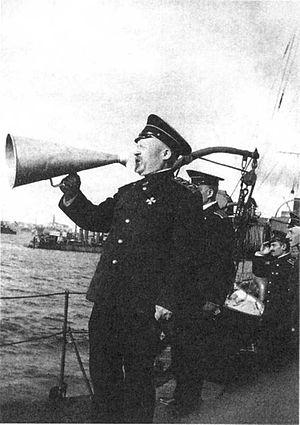
Nikolaï Ottovitch von Essen, né le 11 décembre 1860 à Saint-Pétersbourg et mort le 7 mai 1915 à Revel, aujourd'hui Tallinn, est un amiral germano-balte, sujet de l'Empire russe. Il est le fils d’Otto von Essen.